Monastery of Saint Macarius the Great

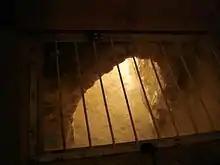
The crypt found under the floor of the Anba Makkar Church, in front of the Temple of John the Baptist, contained the remains of the prophets Elisha and John the Baptist.

Macarius. This was necessitated by the previous church being renamed in honor of Saint Benjamin. In 1069 AD (955 years ago), the Berber Luwata tribe raided the monastery and other Wadi El-Natrun monasteries despite their fortified walls. However, unlike previous raids, the Berbers did not inflict damage on the structures.